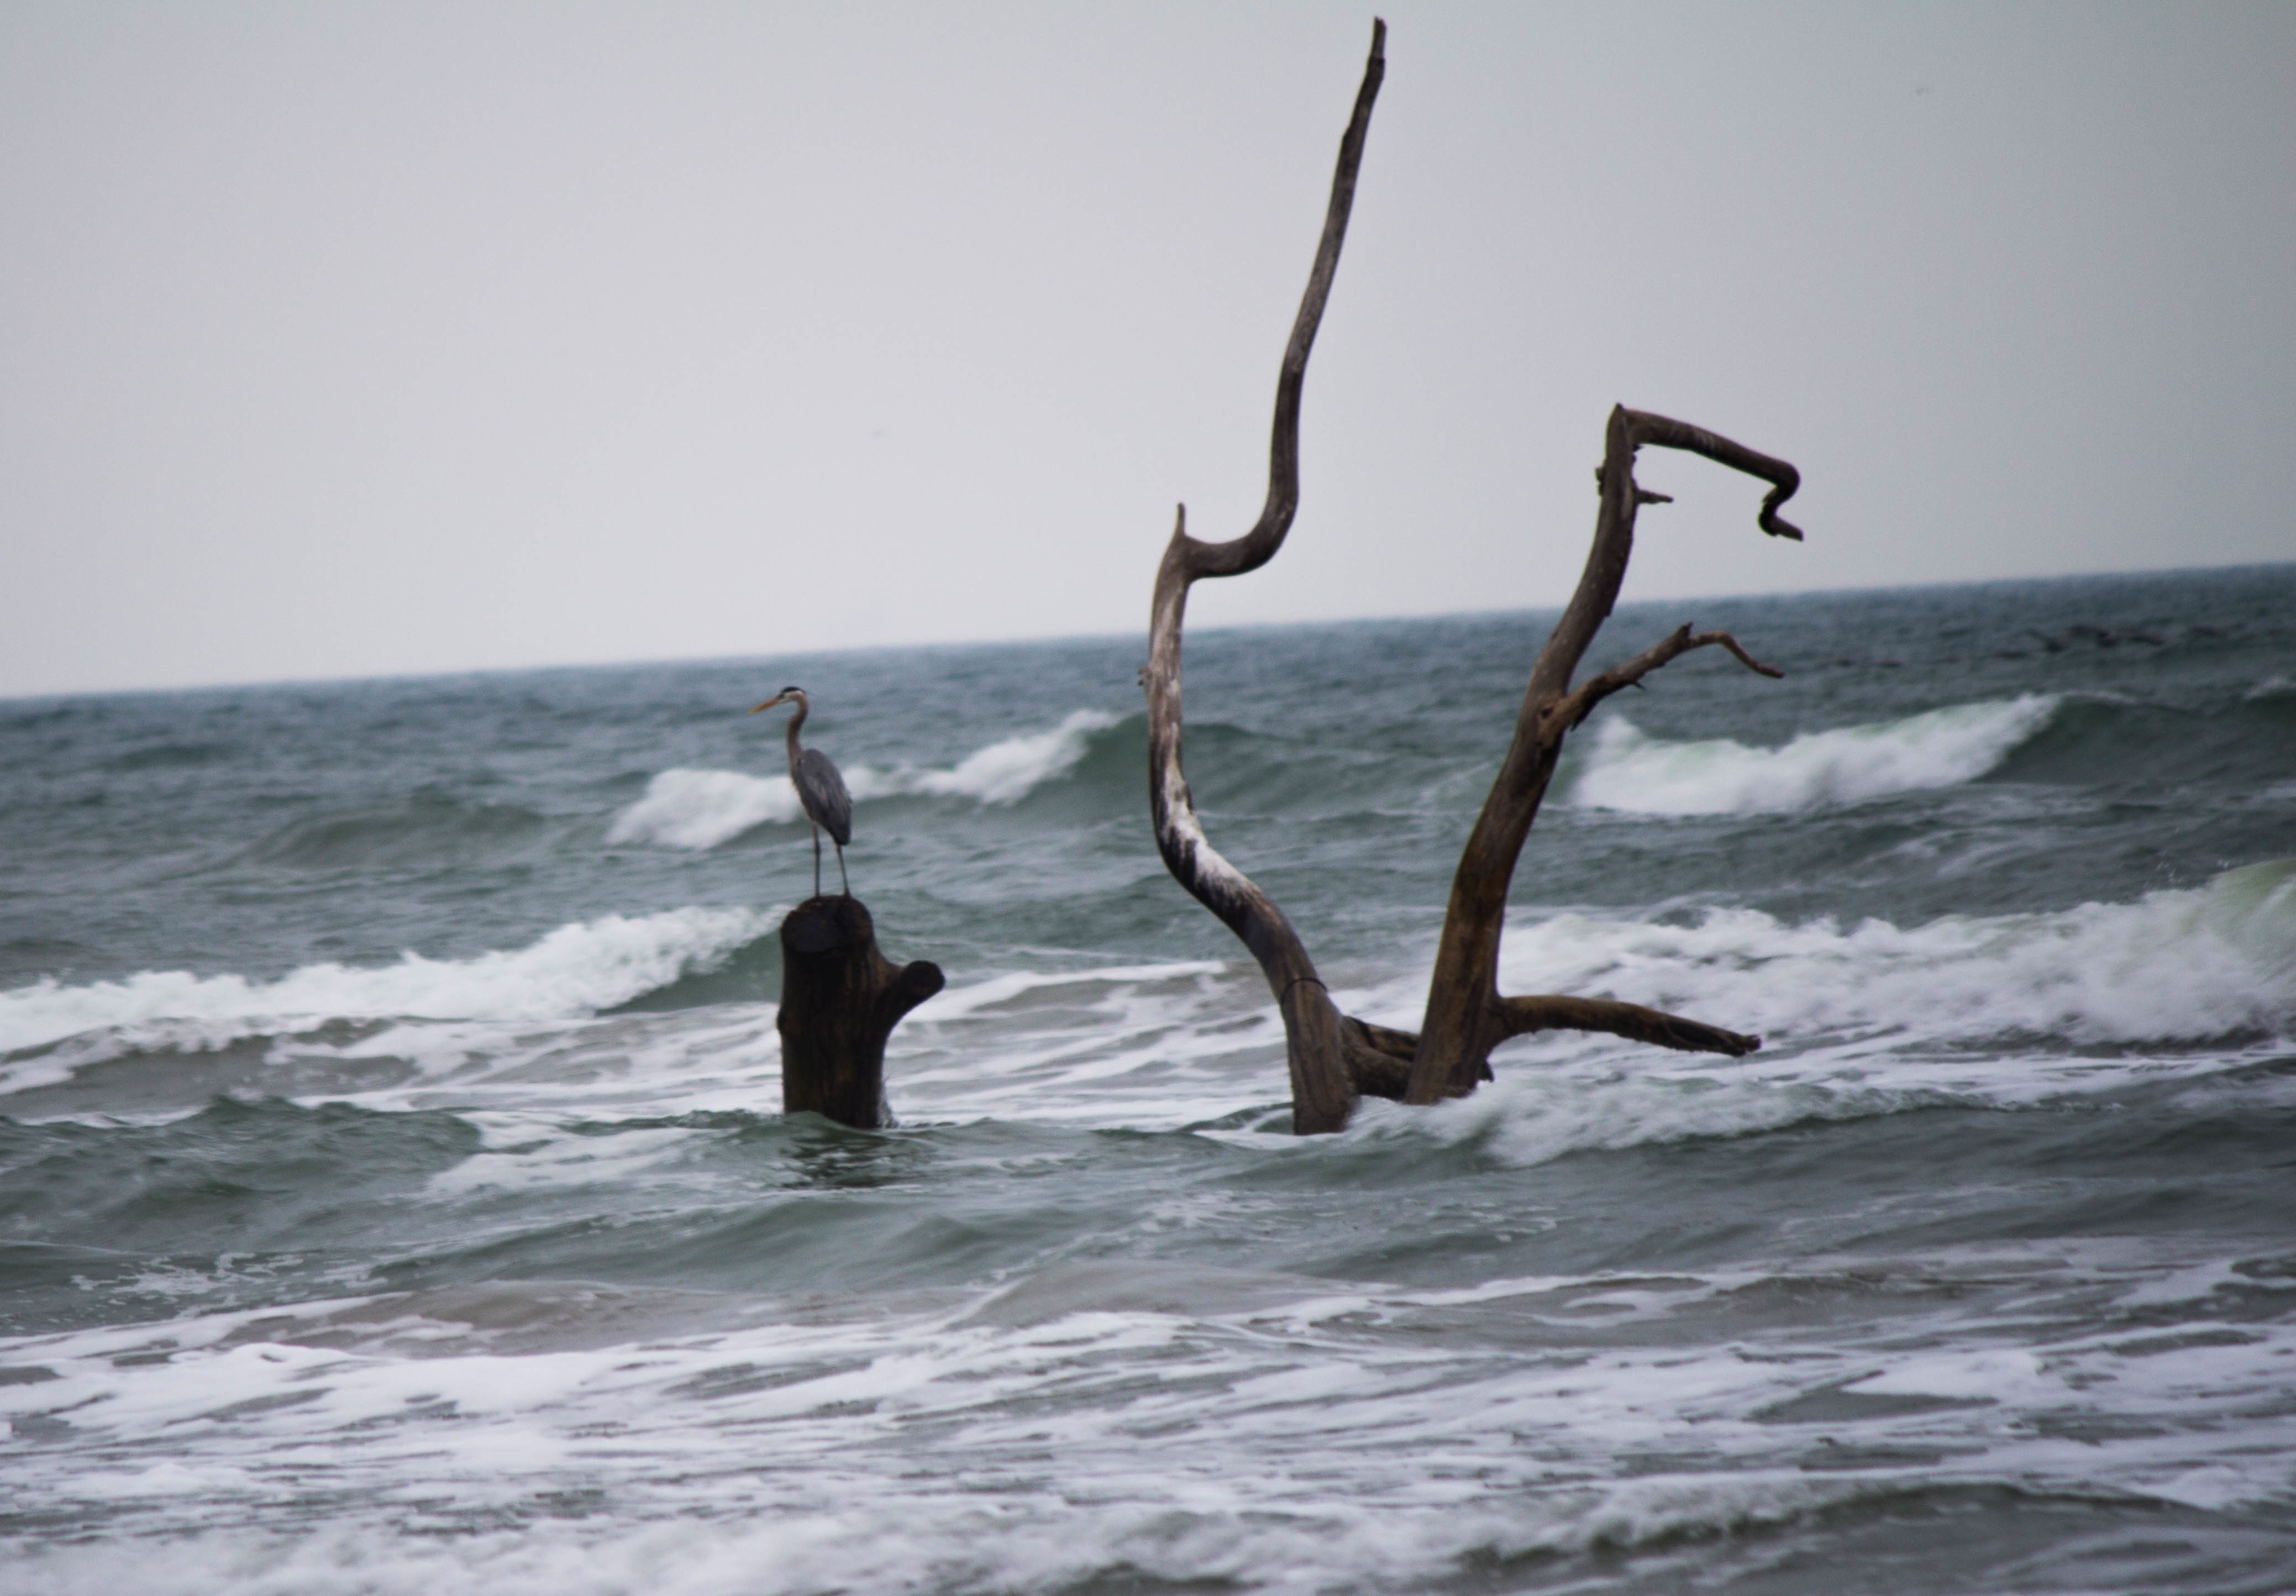
beach, sea, coast, ocean, shore, wave, wind, wind wave